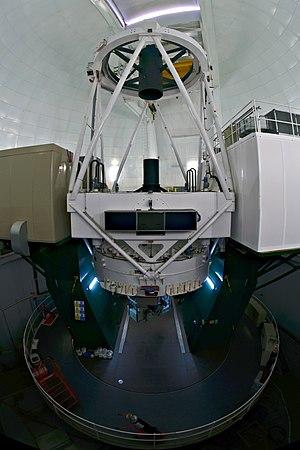
Le télescope William Herschel ou WHT fut imaginé à la fin des années 1960, lorsque l'observatoire anglo-australien était en cours de conception. La communauté astronomique britannique ressentit le besoin en télescopes d'une taille comparable dans l'hémisphère nord. Les études commencèrent en 1974, mais en 1979 le projet faillit être abandonné à cause d'un budget en forte augmentation. Un re-design permit une baisse substantielle du coût, et les astronomes néerlandais prirent une part de 20 % dans le projet, permettant à celui-ci d'obtenir le feu vert en 1981. Cette année était celle du 200ᵉ anniversaire de la découverte d'Uranus par William Herschel, et il fut décidé de baptiser le télescope en son honneur. Le télescope fait partie du groupe de télescopes Isaac Newton.